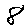
Label: 8